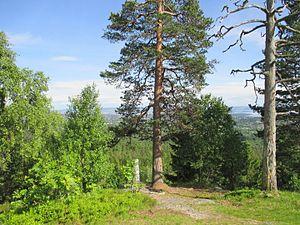
Bærumsmarka est une localité du comté d'Akershus, en Norvège.